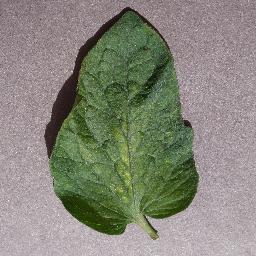
Label: Tomato___Spider_mites Two-spotted_spider_mite